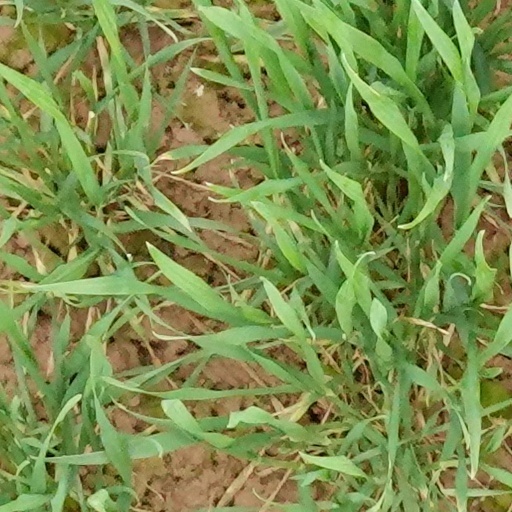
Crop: wheat